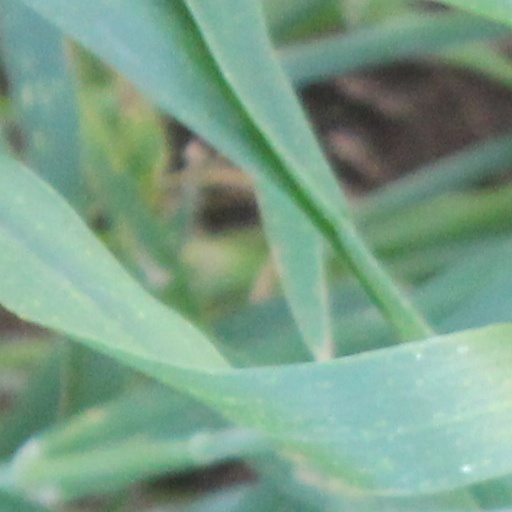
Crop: wheat